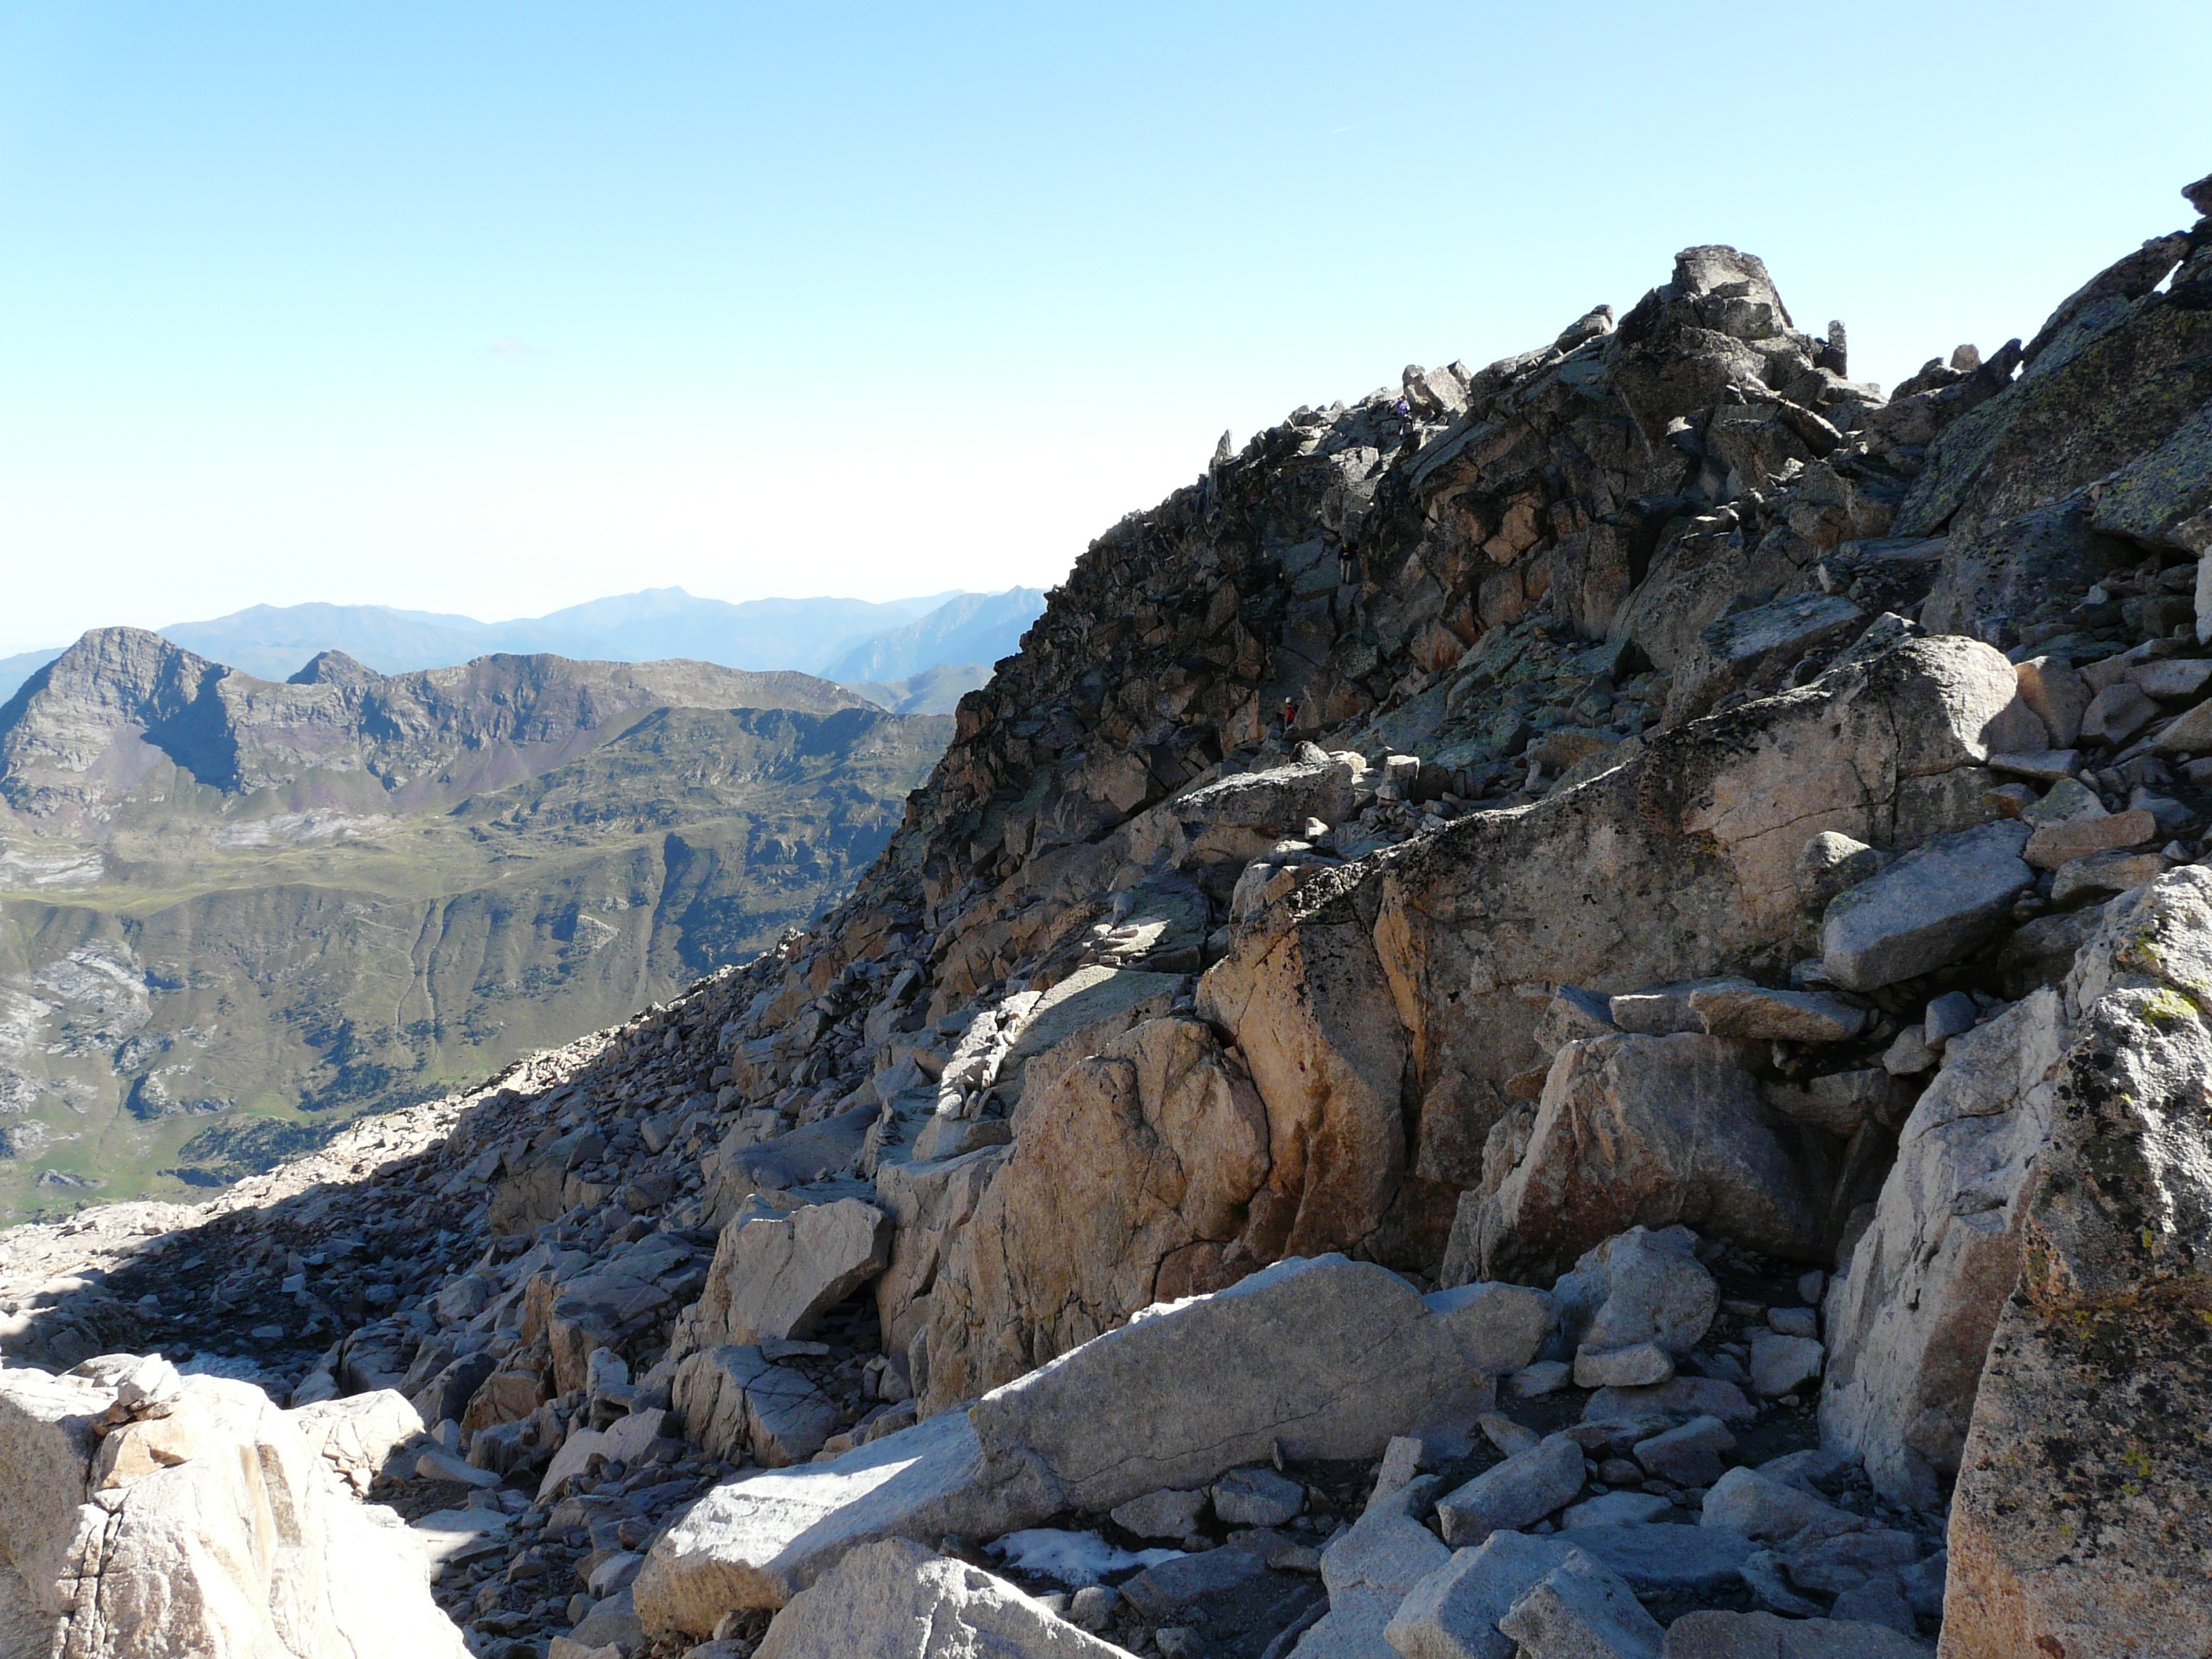
landscape, rock, wilderness, walking, mountain, snow, hiking, trail, adventure, valley, mountain range, recreation, hike, ridge, summit, mountaineering, geology, mountains, alps, backpacking, scree, plateau, fell, pyrenees, landform, mountain pass, pico aneto, mountainous landforms, geological phenomenon